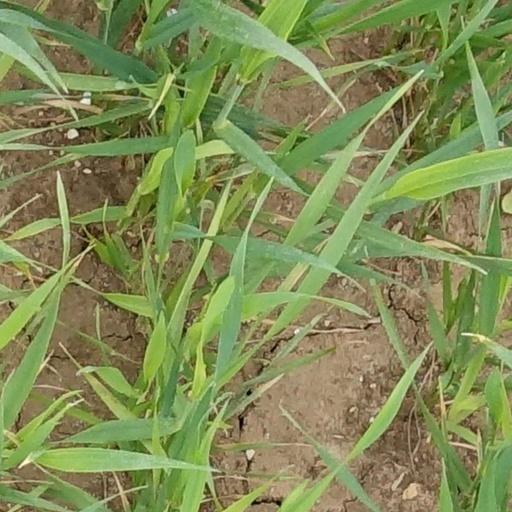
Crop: wheat